Newtonbrook

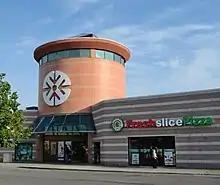
Centerpoint Mall is a shopping mall located in the north of the neighbourhood.

There are several shopping malls and plazas located within the neighbourhood, including Centerpoint Mall, on Steeles Avenue and Yonge Street, and Toronto Iranian Plaza. The former Newtonbrook Plaza at Yonge and Cummer was demolished in 2018-2019 for the development of M2M Condos.